South–North Water Transfer Project

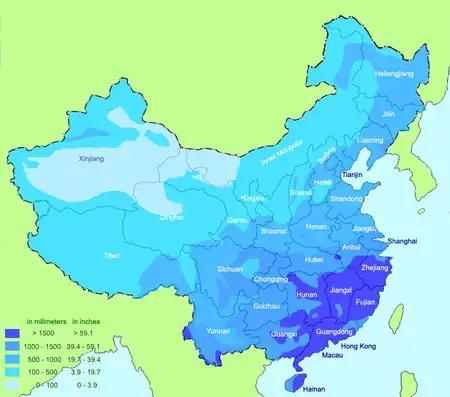
Average annual precipitation in China varies by region.

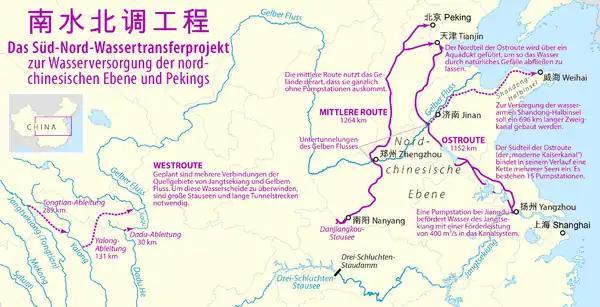
German-language map showing the three routes of the South–North Water Transfer Project

The initial basis for this project was the lack of water in the Chinese north, which has a lot of agricultural land. Mao Zedong discussed the idea for a mass engineering project as an answer to China's water problems as early as 1952. He reportedly said, "there's plenty of water in the south, not much water in the north. If at all possible, borrowing some water would be good". Rapid industrial and agricultural growth since 1978 has resulted in a large increase of water usage in the north, raising water demand in comparison to supply.